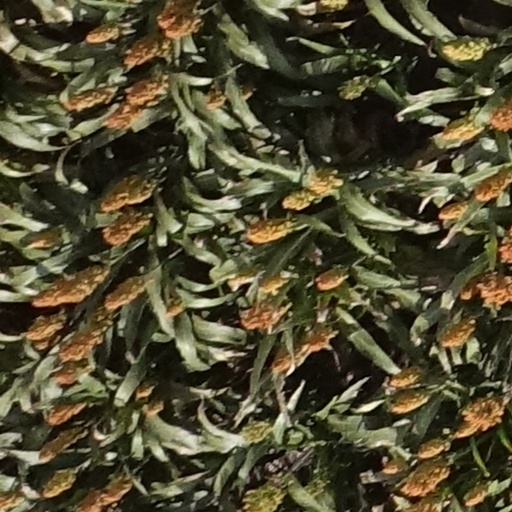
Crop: sorghum